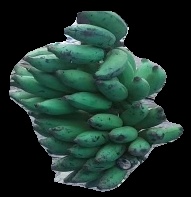
Variety: elakki-bale
Grade: grade3